The Mask (comics)

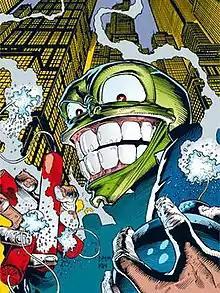
Textless cover of "The Mask Strikes Back" #1 (February 1995). Art by Doug Mahnke and Keith Williams.

The Mask is an American comedy horror comic book series created by Mike Richardson, developed by Doug Mahnke and John Arcudi, and published by Dark Horse Comics. Its artists include Mark Badger, Chris Warner and Keith Williams. The series tells the story of a supernatural mask that grants its wearers nearly limitless power, often at the cost of their sanity. The original trilogy of "The Mask", "The Mask Returns", and "The Mask Strikes Back" was published as a limited series, from 1991 to 1995, and has since expanded into various spin-offs and other media, including "Itty Bitty Mask" and the 2019 main series revival "I Pledge Allegiance to the Mask!". The series is known for its dark tone and graphic violence.